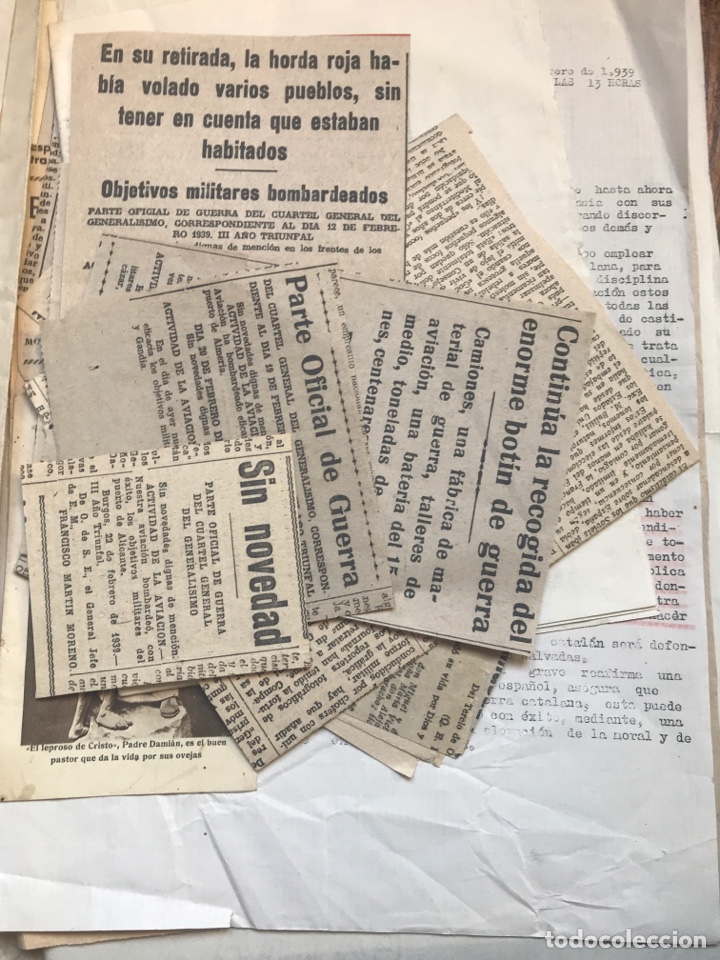
Waste category: paper